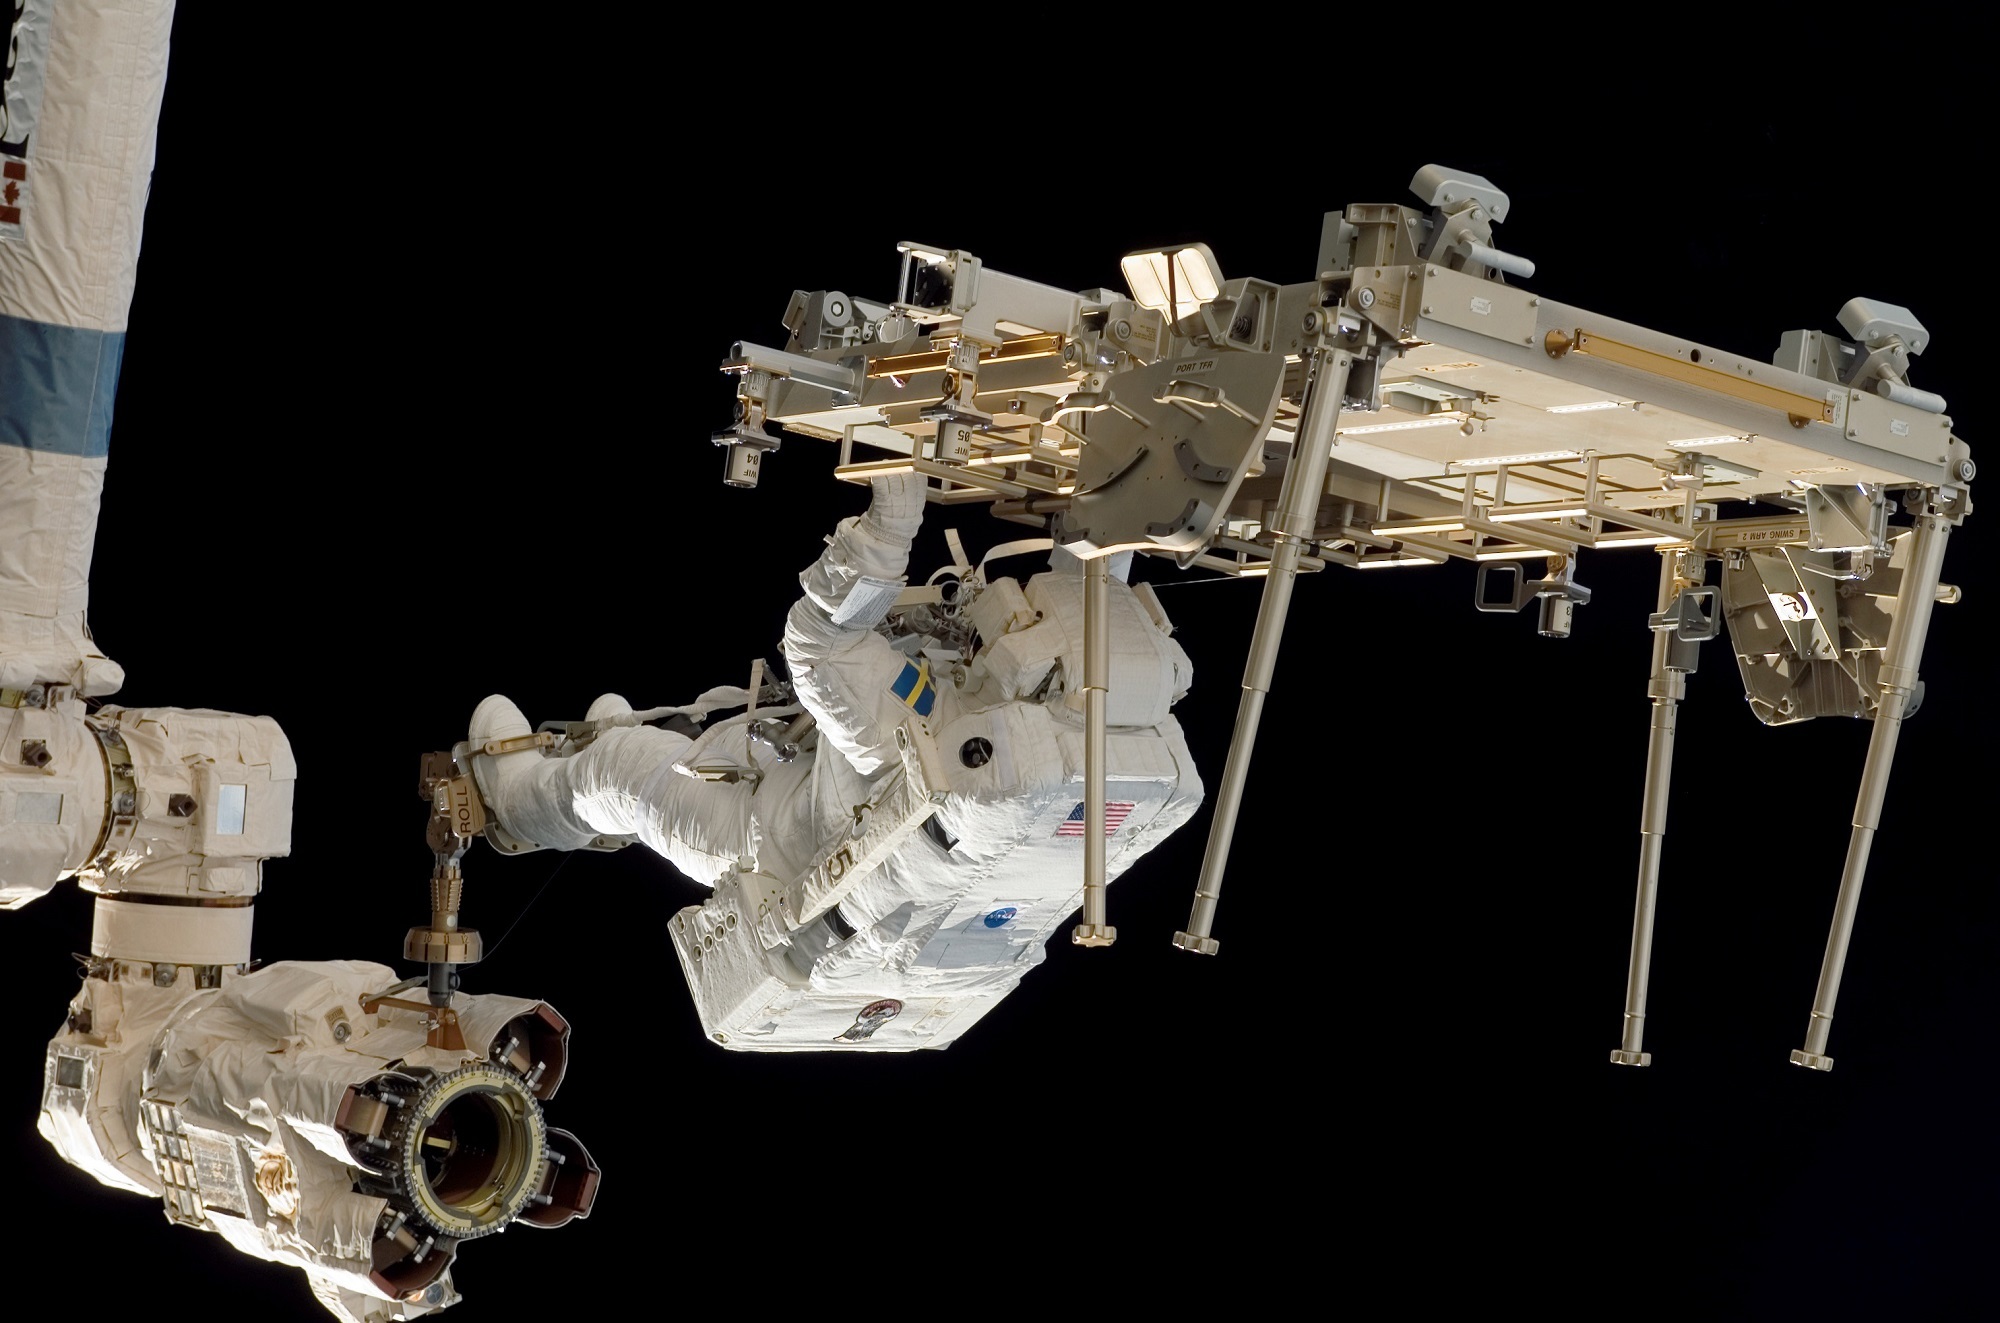
work, technology, cosmos, vehicle, space, machine, mission, astronaut, product, engine, iss, international space station, spacecraft, task, space station, crew equipment, translation aid, canadarm2, aircraft engine